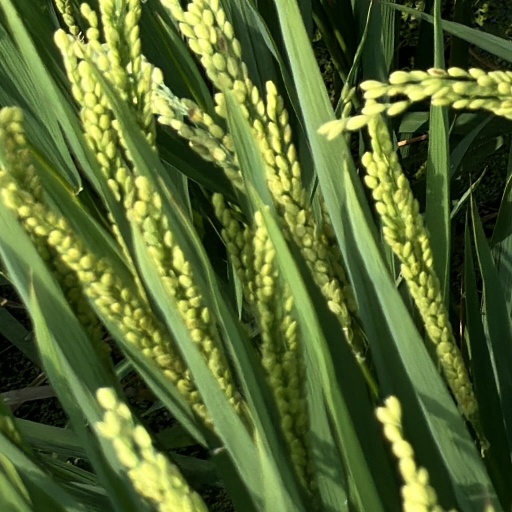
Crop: rice